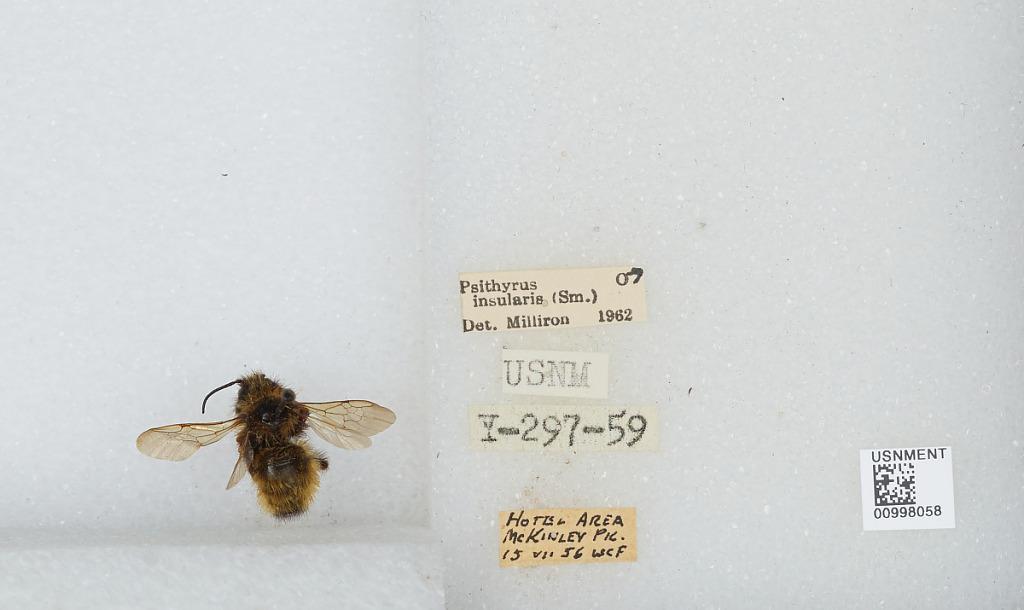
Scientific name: Bombus (Psithyrus) insularis (Smith)
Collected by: C. F.
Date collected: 1956-7-15
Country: United States
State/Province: Alaska
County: Denali
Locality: Hotel Area, McKinley Park
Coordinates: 63.6542, -148.833
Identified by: Milliron